Hampton Coliseum

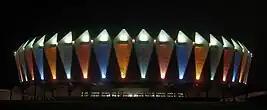
The arena at night

Hampton Coliseum was one of several former homes of the American Basketball Association Virginia Squires professional basketball franchise. The coliseum was also home to the Virginia Wings in the American Hockey League and Hampton Gulls in the Southern Hockey League and the Hampton Aces of the North Eastern Hockey League and Eastern Hockey League.